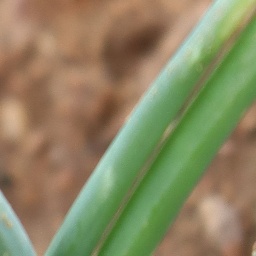
Label: healthy